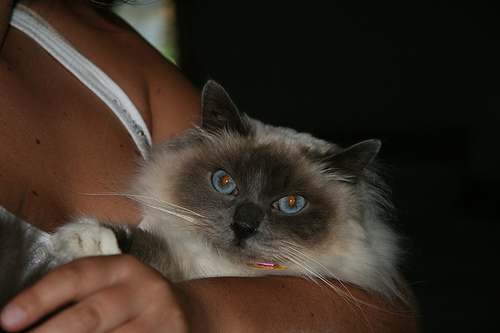
Breed: birman